Joseph Wightman

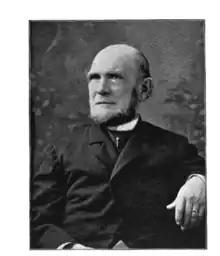
Joseph Wightman later in his life

In his later years Wightman suffered legal trouble. In 1874 he was imprisoned for debt. In a letter to "The Boston Journal" dated August 12, 1874, Wightman explained that these were debts that he did not himself incur. Wightman explained in his letter that in 1864 he became a stock holder in the Franklin Coal Company. Wightman wrote that in June 1865 against his wishes or knowledge he was made a director of that company. In 1866 the company became insolvent, Wightman was arrested and imprisoned and forced to pay that part of the company's debt (judgment and costs amounting to $14,866.50) owed to Eby, Byres & Co.